Emmet Methodist Church

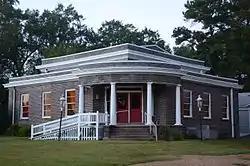

Emmet Methodist Church is a historic church at 209 S. Walnut in Emmet, Arkansas. Built between 1917 & 1918, it is one of the few Akron Plan church buildings in the state, and it is a fine local example of Colonial Revival architecture. Its main entrance is highlighted by a curved portico supported by four columns topped with simple curved capitals. The church was listed on the National Register of Historic Places in 2009. and it serves a congregation which was organized in 1855.